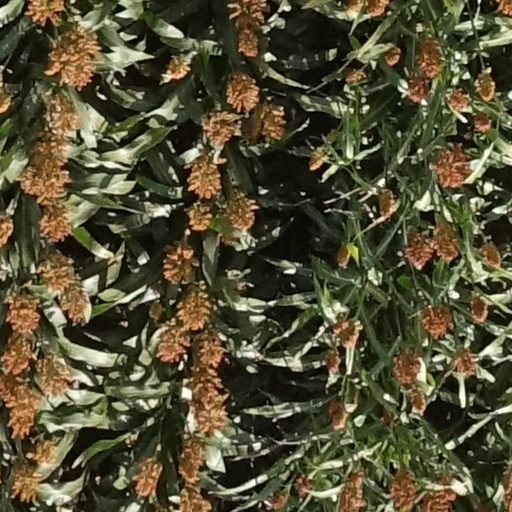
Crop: sorghum